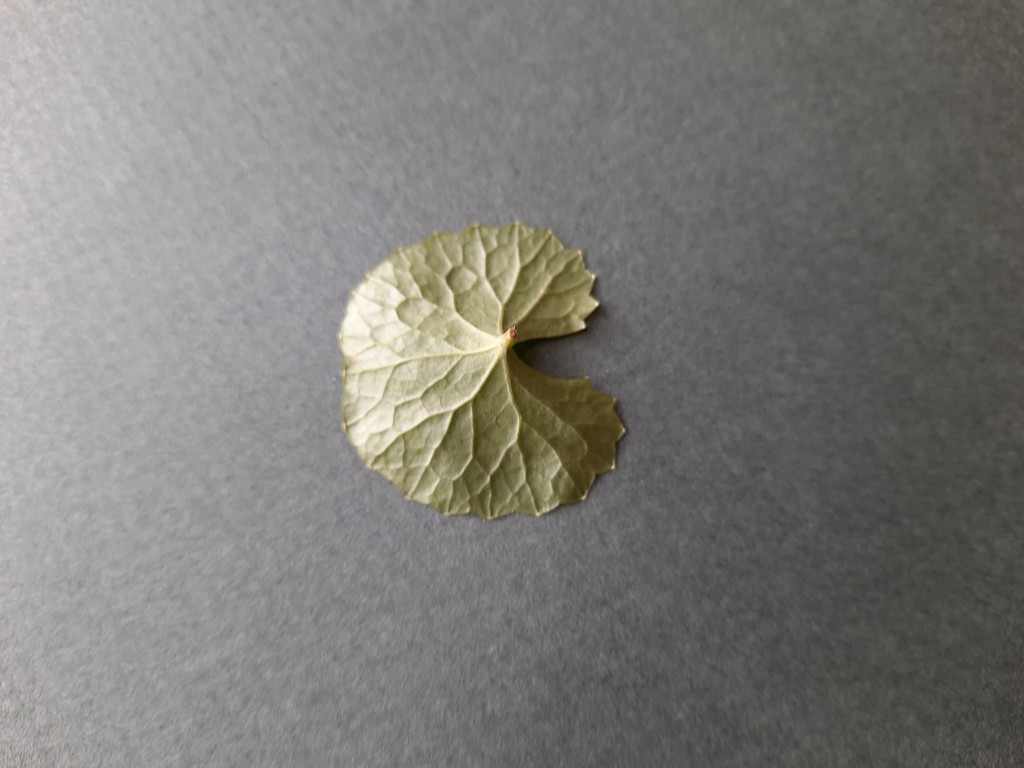
Label: Healthy